Totem Heritage Center

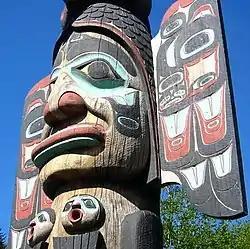

The Totem Heritage Center is a historical and cultural museum founded in 1976 and located in Ketchikan, Alaska. The center is operated by the city of Ketchikan.